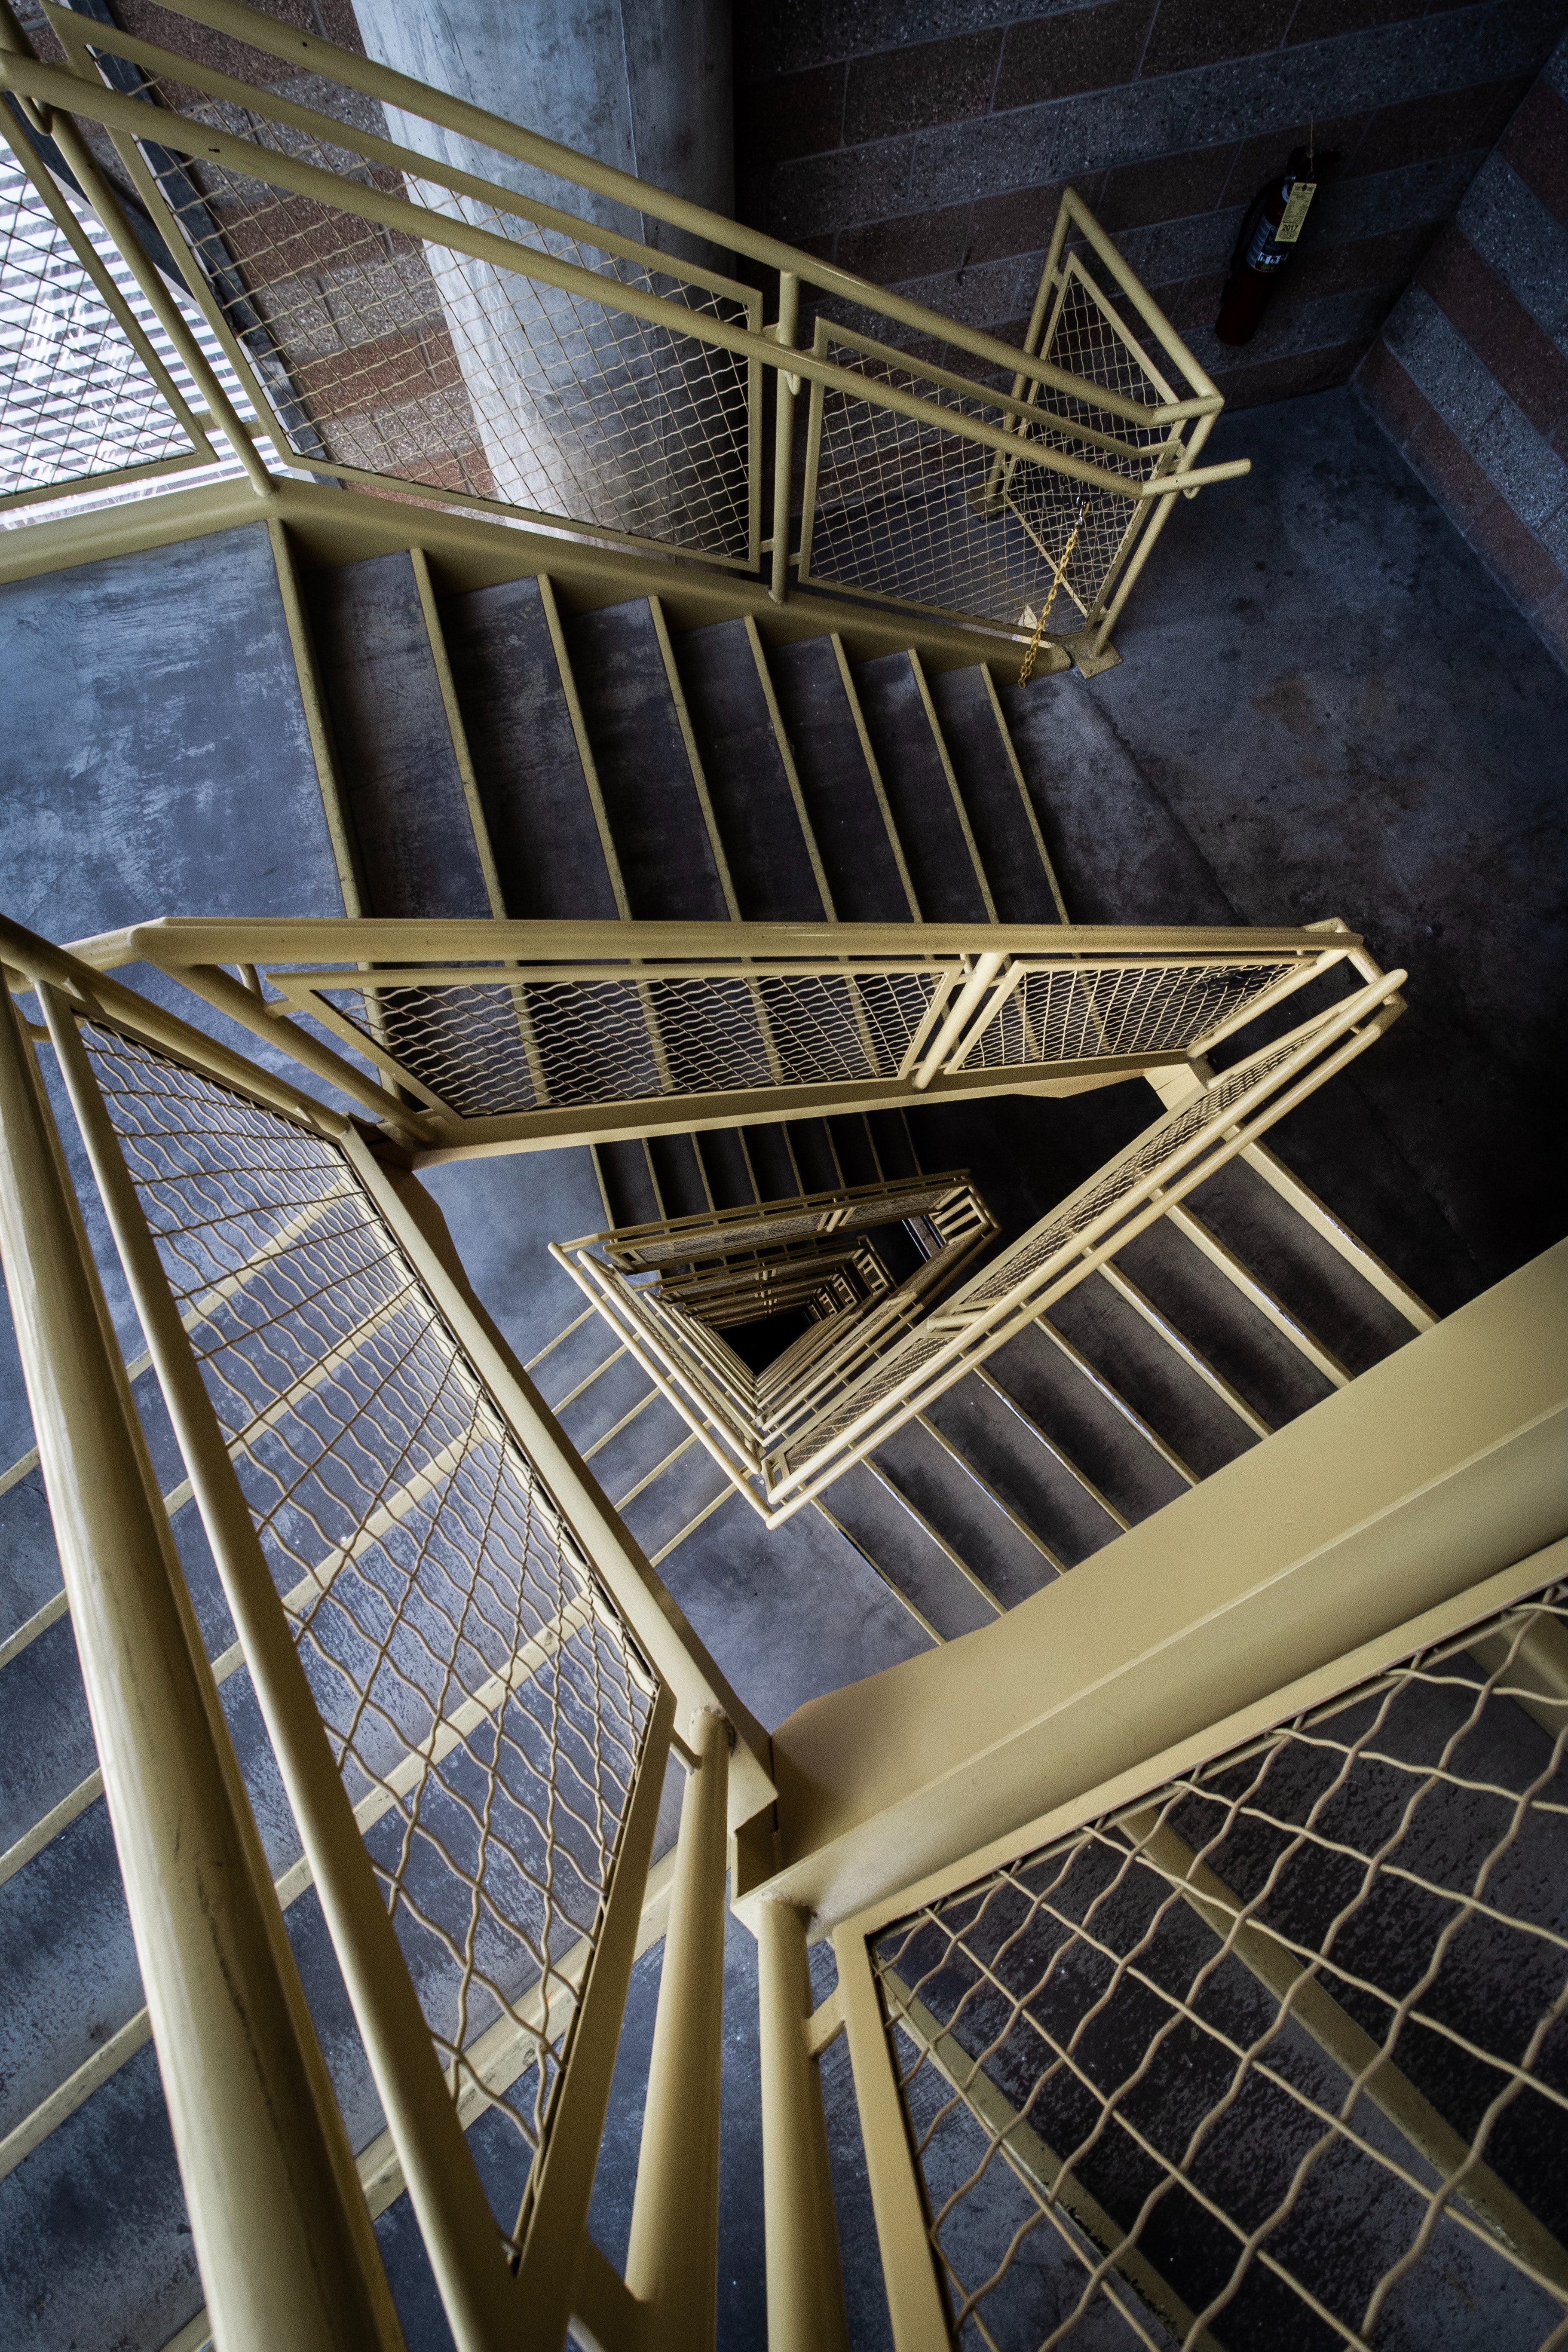
stairs, architecture, line, urban area, daylighting, ceiling, metal, wood, roof, handrail, steel, symmetry, house, building, beam, window, tower, parallel, city